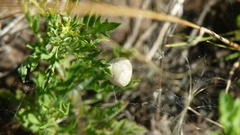
Species: Lactrodectus_hesperus